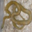
Label: snake